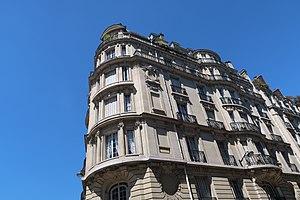
Immeuble au croisement de la rue Edmond-About et du boulevard Émile-Augier (Paris, 16e).
La rue Edmond-About est une voie du 16ᵉ arrondissement de Paris, en France.